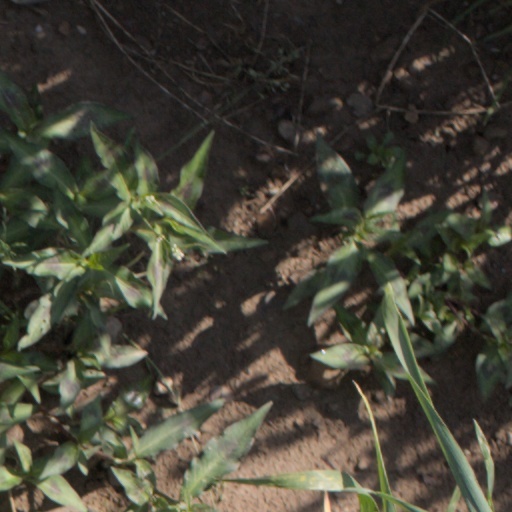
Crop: wheat